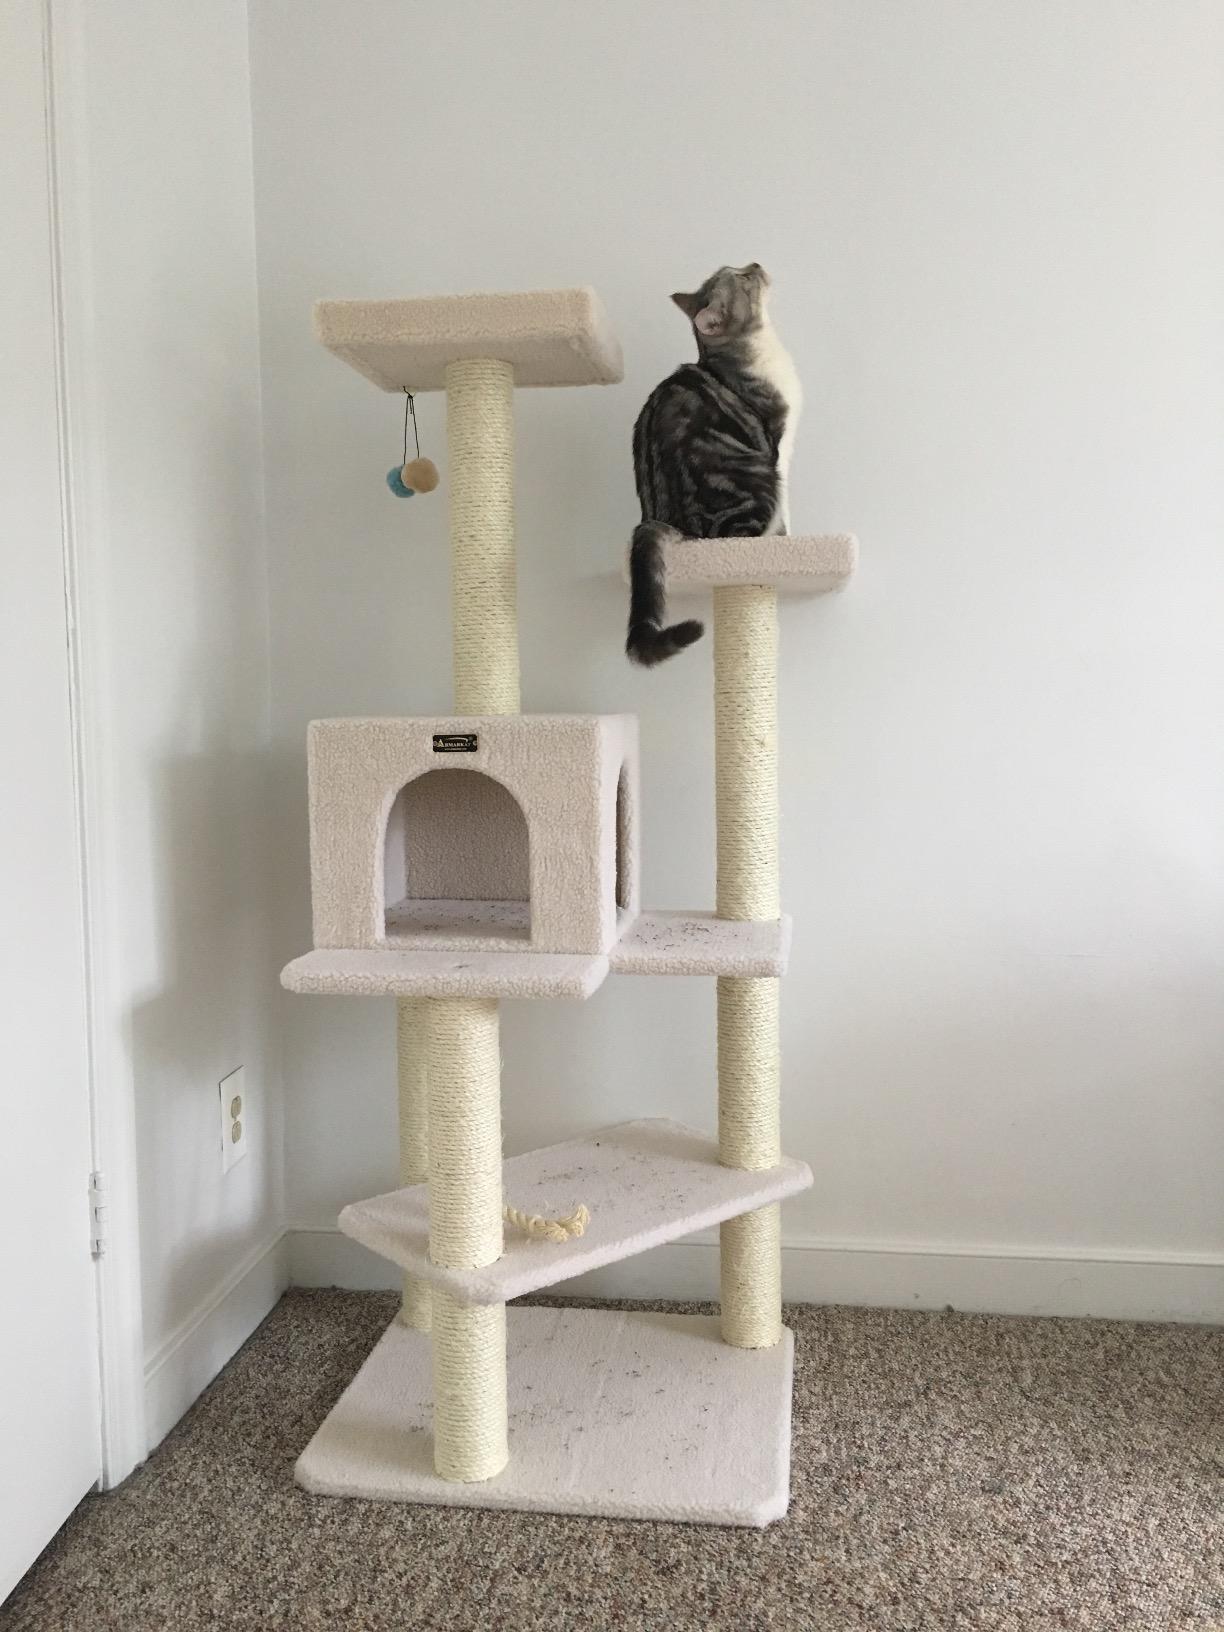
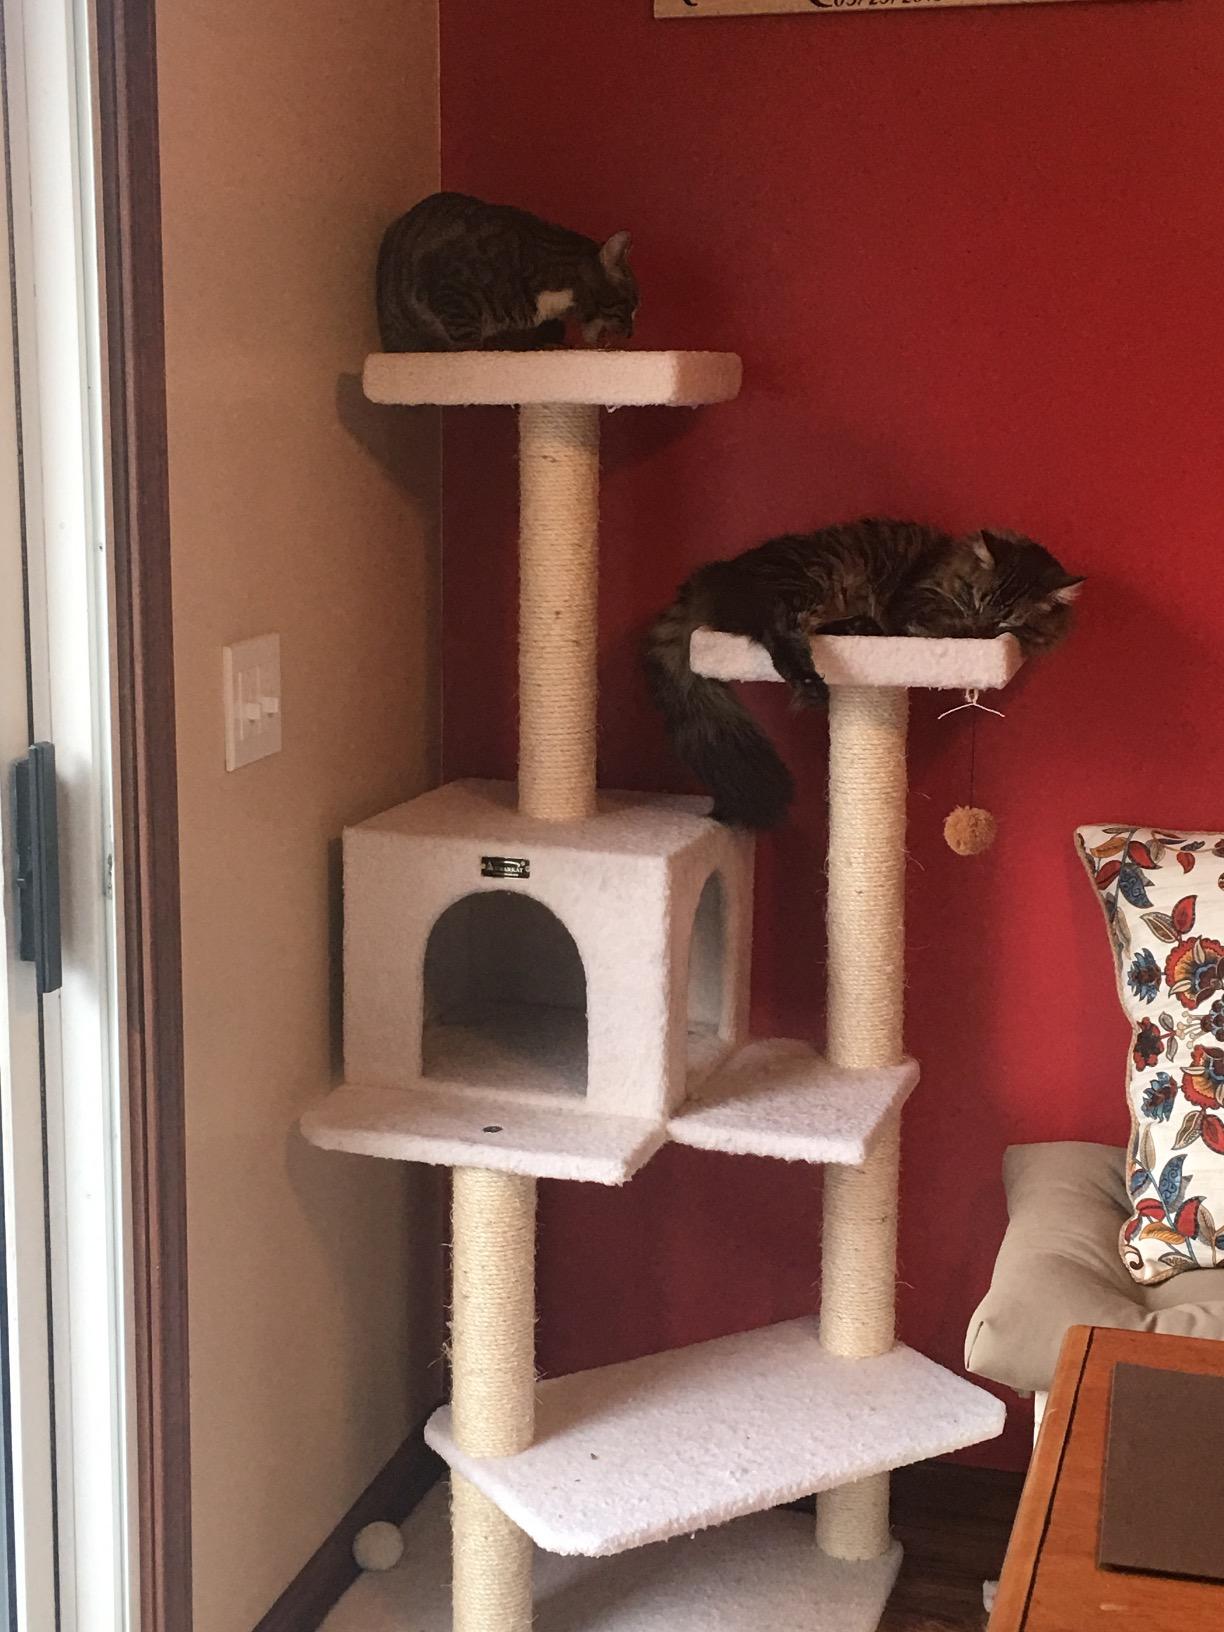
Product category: items_cat tree
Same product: yes